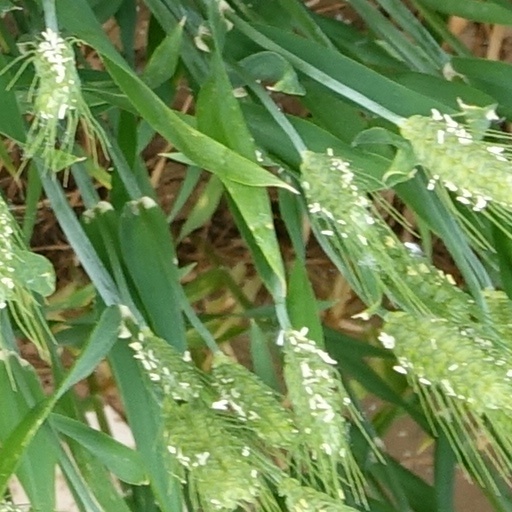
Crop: wheat